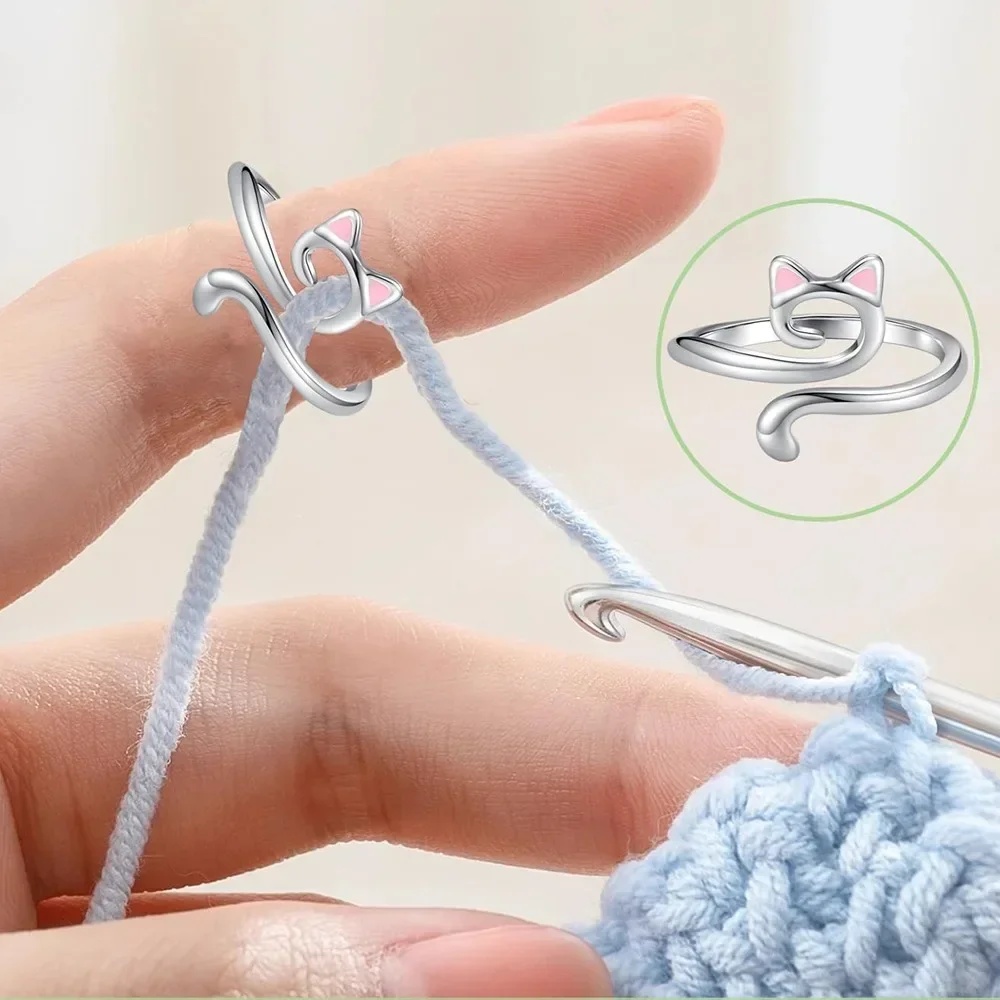
Adjustable Crochet Tension Cat Ring – Beginner Knitting & Crochet Hook Finger Holders, Yarn Guide Winder Tools
Looking for a fun and functional accessory that makes knitting or crocheting easier and more enjoyable? The Adjustable Crochet Tension Cute Cat Ring is here to help! Whether you’re a beginner or an experienced crafter, this crochet hook ring is the perfect tool to keep your yarn tension consistent, protect your fingers, and add a charming touch to your craftwork. It's not just a tool – it's a statement piece for your hands! Key Features : Practical and Functional : The crochet loop ring features a clever hook design that helps guide your yarn while crocheting. It prevents blisters and gives you better control, making your crochet and knitting projects faster and more enjoyable. Say goodbye to tangled yarn and uncomfortable fingers! Adjustable Fit : This adjustable yarn guide ring can be easily customized to fit most finger sizes, ranging from 0.73 to 0.94 inches . With its easy-to-wear and remove design, you can comfortably wear it while crafting or even as a fun decorative ring when you're not working on your projects. Durable Alloy Material : Crafted from high-quality alloy , this yarn guide ring is lightweight, smooth, and built to last. It's designed to resist wear, rust, and deformation, making it the perfect tool for long-term crafting sessions. Multiple Style Choices : With over 11 different styles of rings to choose from, including the adorable cat design , you can pick the one that fits your personal style and crafting needs. Whether you're looking for something cute , aesthetic , or anti-anxiety , there’s a ring for every mood! Perfect Gift for Crafters : This adjustable crochet tension ring makes for a thoughtful gift for anyone who loves knitting, crochet, or crafts. It’s practical yet stylish, making it a great addition to a crafter's toolkit. Whether for a birthday , holiday , or a special occasion, this ring will surely delight! Versatile Fashion Accessory : Beyond its functionality in crochet and knitting, this ring doubles as a trendy fashion accessory . It’s a fun and quirky way to decorate your hands, adding a little charm and elegance to your everyday look. Wear it while shopping, at a party, or just out and about! Why You’ll Love It : Ease of Use : Make your crocheting or knitting projects easier and more efficient with this crochet finger ring that guides the yarn perfectly. Adjustable & Comfortable : The adjustable nature ensures a perfect fit for most finger sizes, so it’s suitable for women and kids alike. Durable & Long-Lasting : Made of alloy material , this ring will hold up for many crafting sessions without losing its shape. Stylish & Fun : The cute cat design and aesthetic rings bring a touch of personality to your craft tools, while also serving as a statement piece of jewelry. Specifications : Material : Alloy Type : Thimble, Yarn Guide Adjustable Size : 0.73 to 0.94 inches Style Options : Cat ring, Anti-anxiety ring, Snake ring, Kids rings, Aesthetic rings, and more. Function : Crochet & Knitting, Yarn Tension Guide, Finger Protection Occasion : Crafting, Fashion, Gifts
Brand: Congo Basin Group
Category: Arts & Entertainment > Hobbies & Creative Arts > Arts & Crafts > Art & Crafting Tools > Thread & Yarn Tools > Thread & Yarn Guides > Thimble Guides